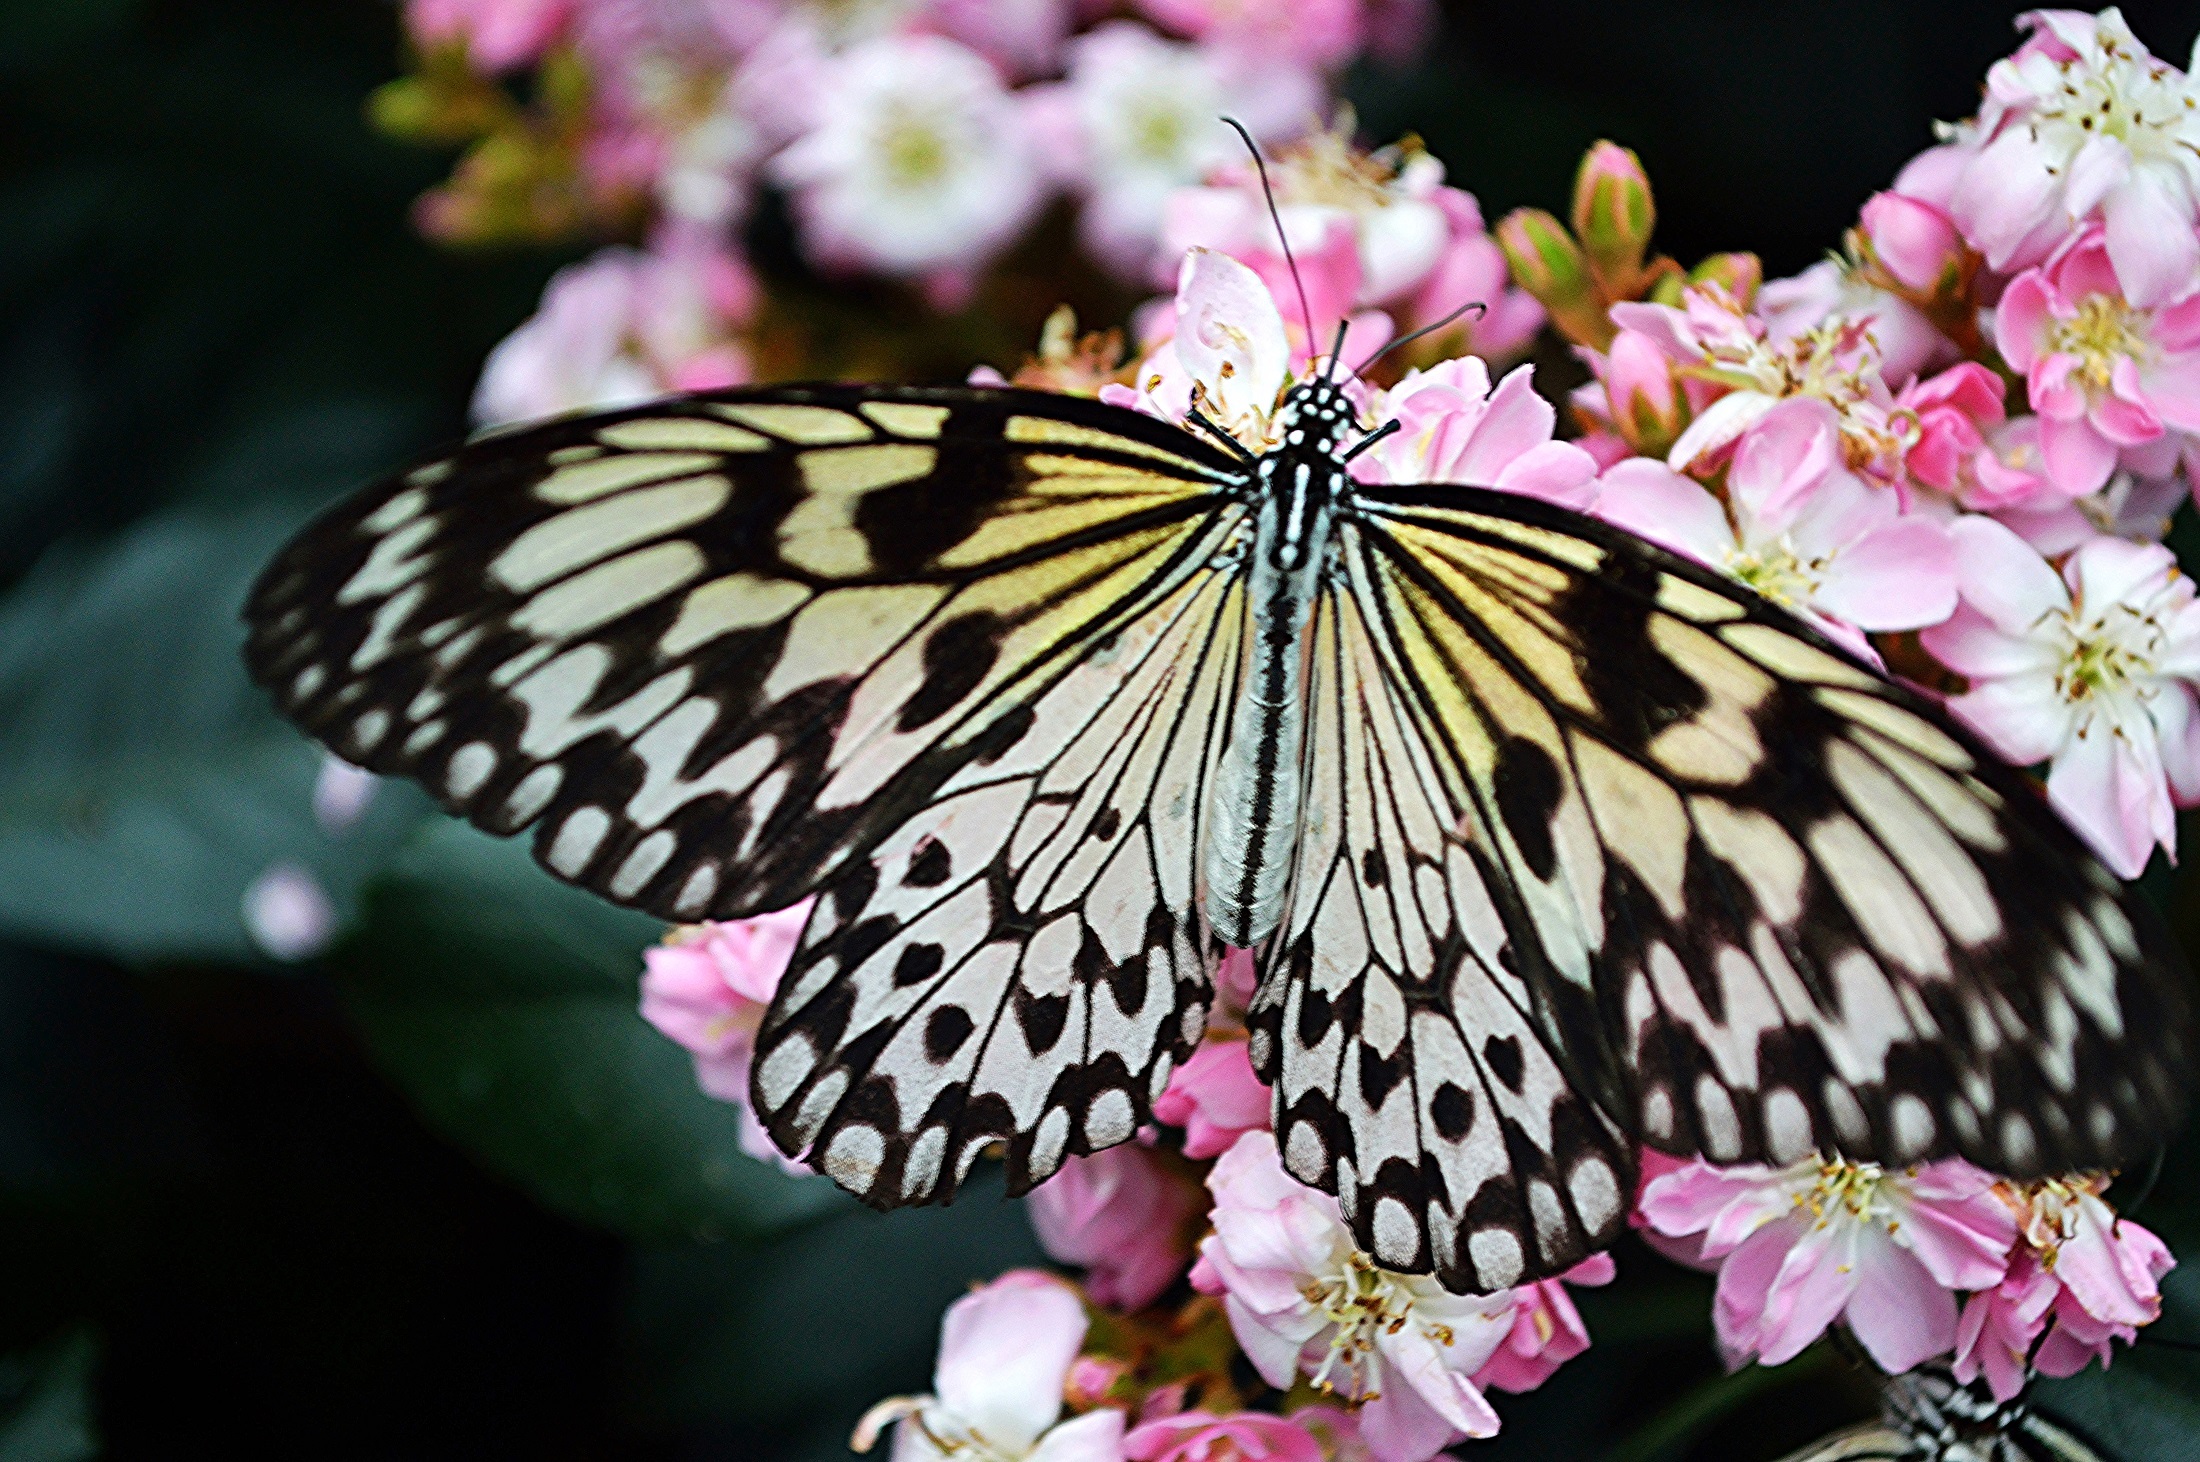
nature, plant, flower, petal, orange, insect, macro, botany, butterfly, black, colorful, flora, fauna, invertebrate, close up, monarch butterfly, wings, nectar, macro photography, arthropod, pollinator, viceroy butterfly, moths and butterflies